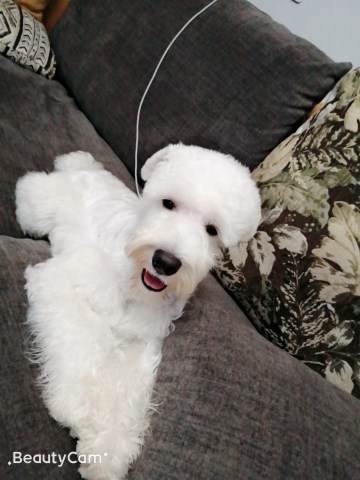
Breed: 2342-n000102-miniature_schnauzer